Brea, California

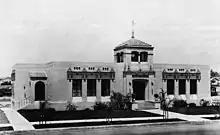
The old Brea City Hall in the 1940s

Olinda and Randolph grew and merged as the economy boomed. On January 19, 1911, the town's map was filed under the new name of Brea, from the Spanish language word for natural asphalt, also called bitumen, pitch, or tar. With a population of 752, Brea was incorporated on February 23, 1917, as the eighth official city of Orange County.